Rock Island Centennial Bridge

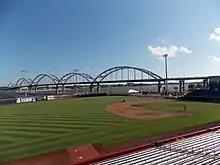
Centennial Bridge from Modern Woodmen Park in 2016

On September 4, 1988, 128 sodium lamps were installed on the arches, making the bridge a scenic sight at night. River Action Inc. raised funds for the lighting project through their initiative "Lights! River! Action!".